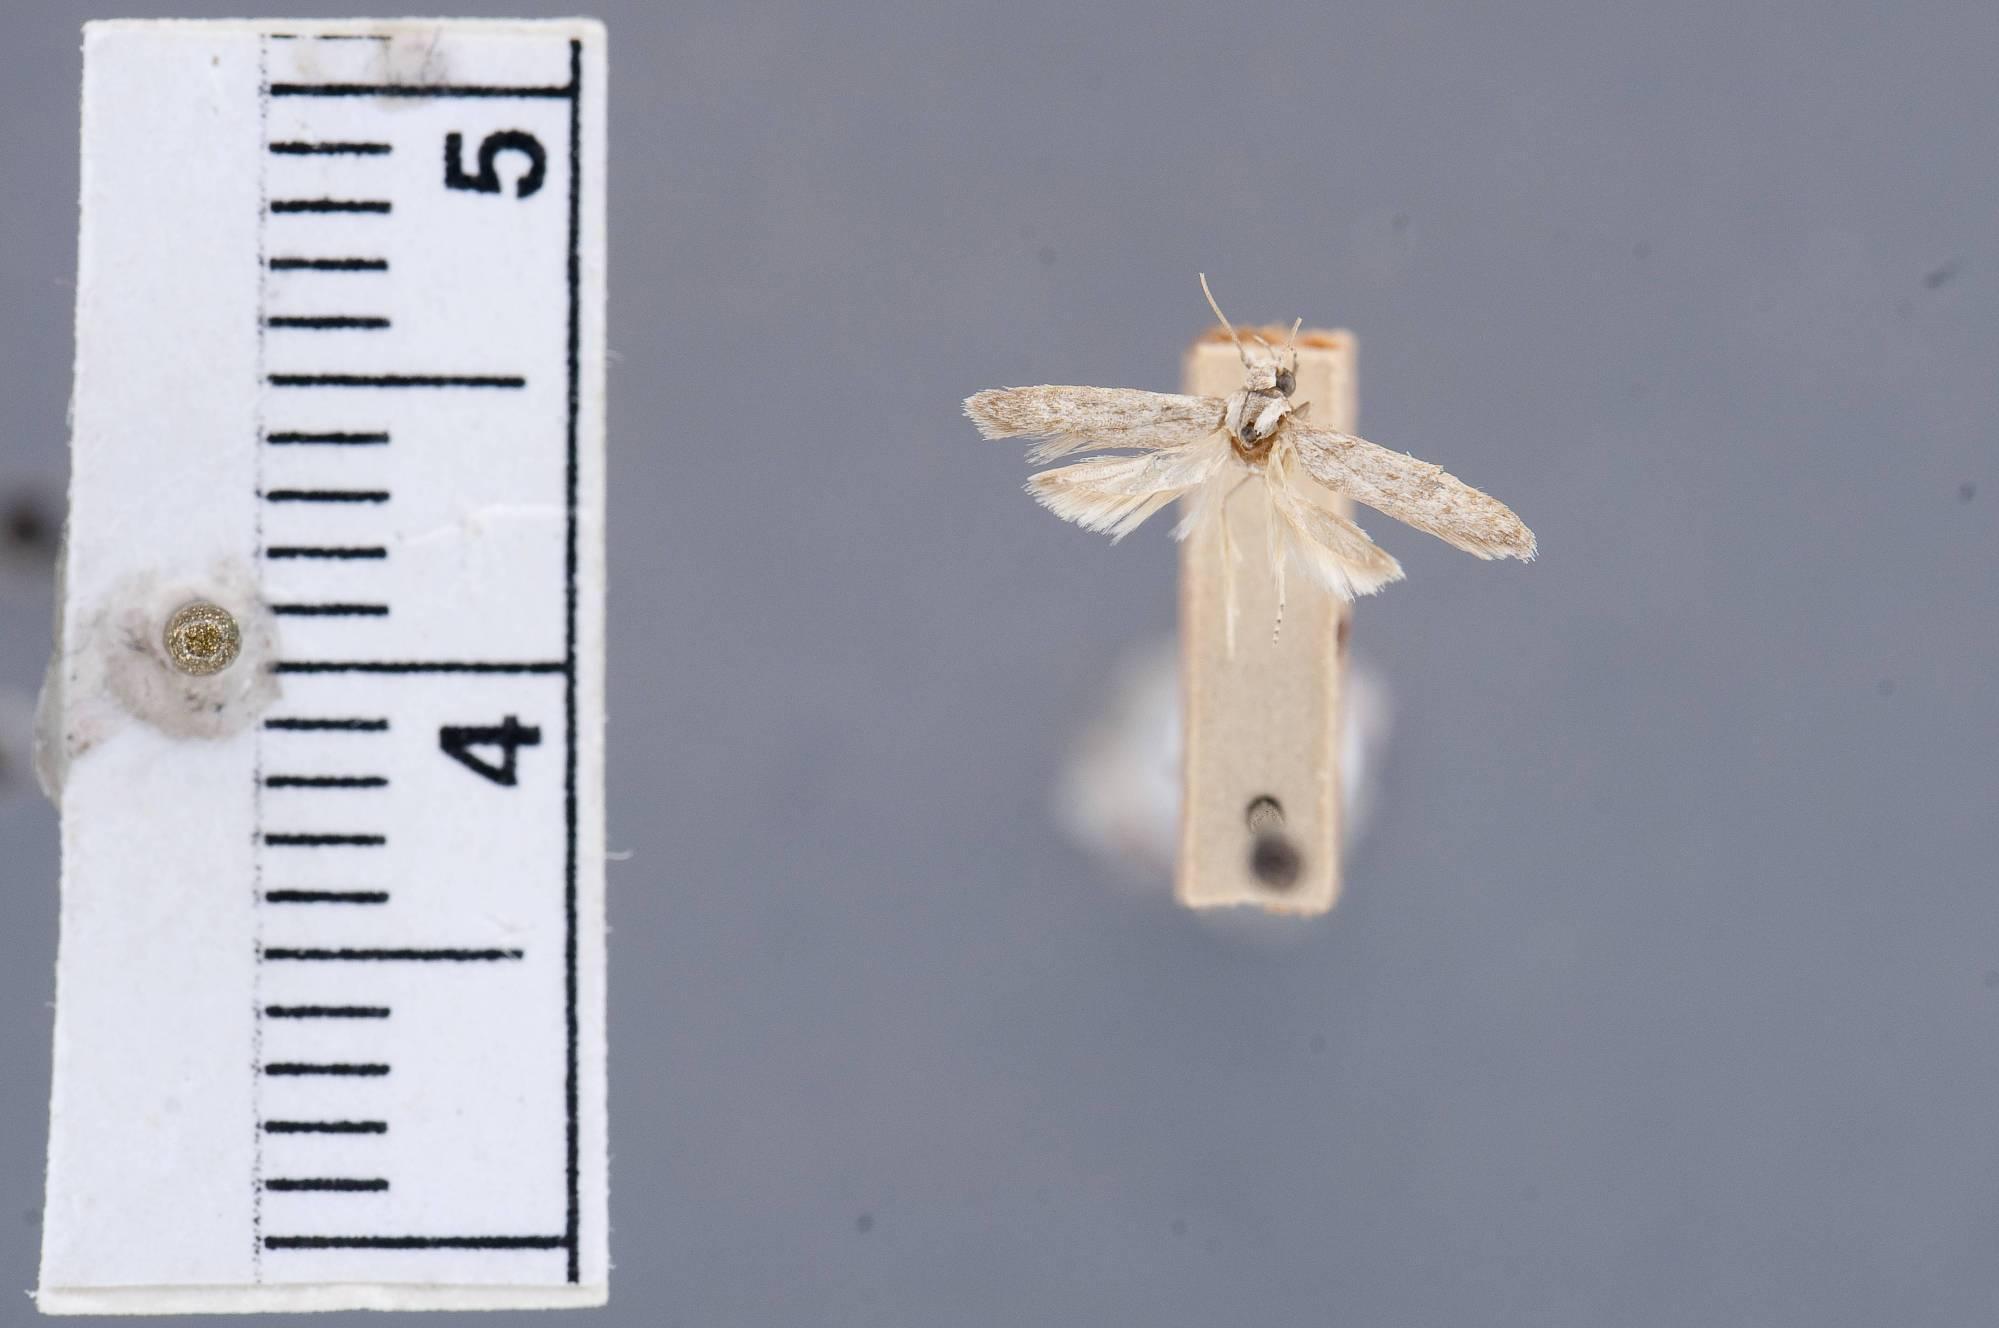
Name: Blastobasis lecaniella
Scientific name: Blastobasis lecaniella Busck, 1913
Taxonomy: Animalia, Arthropoda, Insecta, Lepidoptera, Glossata, Blastobasidae, Blastobasinae
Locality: Plantation Nonpareil, Guyana
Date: [Not Stated]